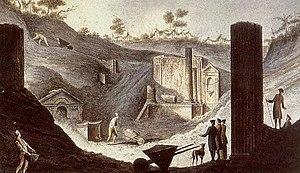
Pompéi est une ville et cité antique située en Campanie. Elle est célèbre pour avoir été ensevelie lors d'une éruption du Vésuve, volcan voisin de quelques kilomètres, au cours de l'automne 79 ap. J.-C.